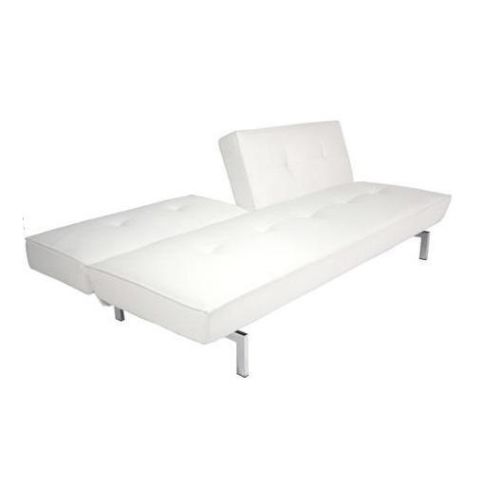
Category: sofa